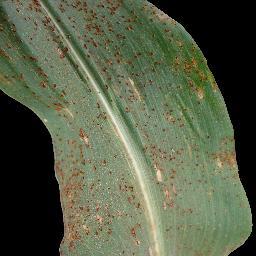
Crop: corn
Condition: (maize)_common_rust